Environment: real
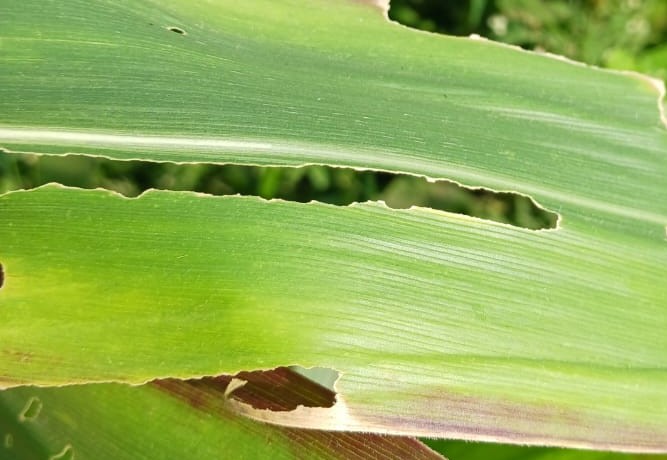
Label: phosphorus_deficiency